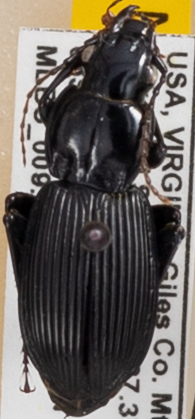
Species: Pterostichus coracinus
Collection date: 2022-09-06 04:00:00
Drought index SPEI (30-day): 0.612
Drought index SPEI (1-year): -0.842
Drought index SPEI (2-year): -0.3